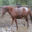
Label: horse